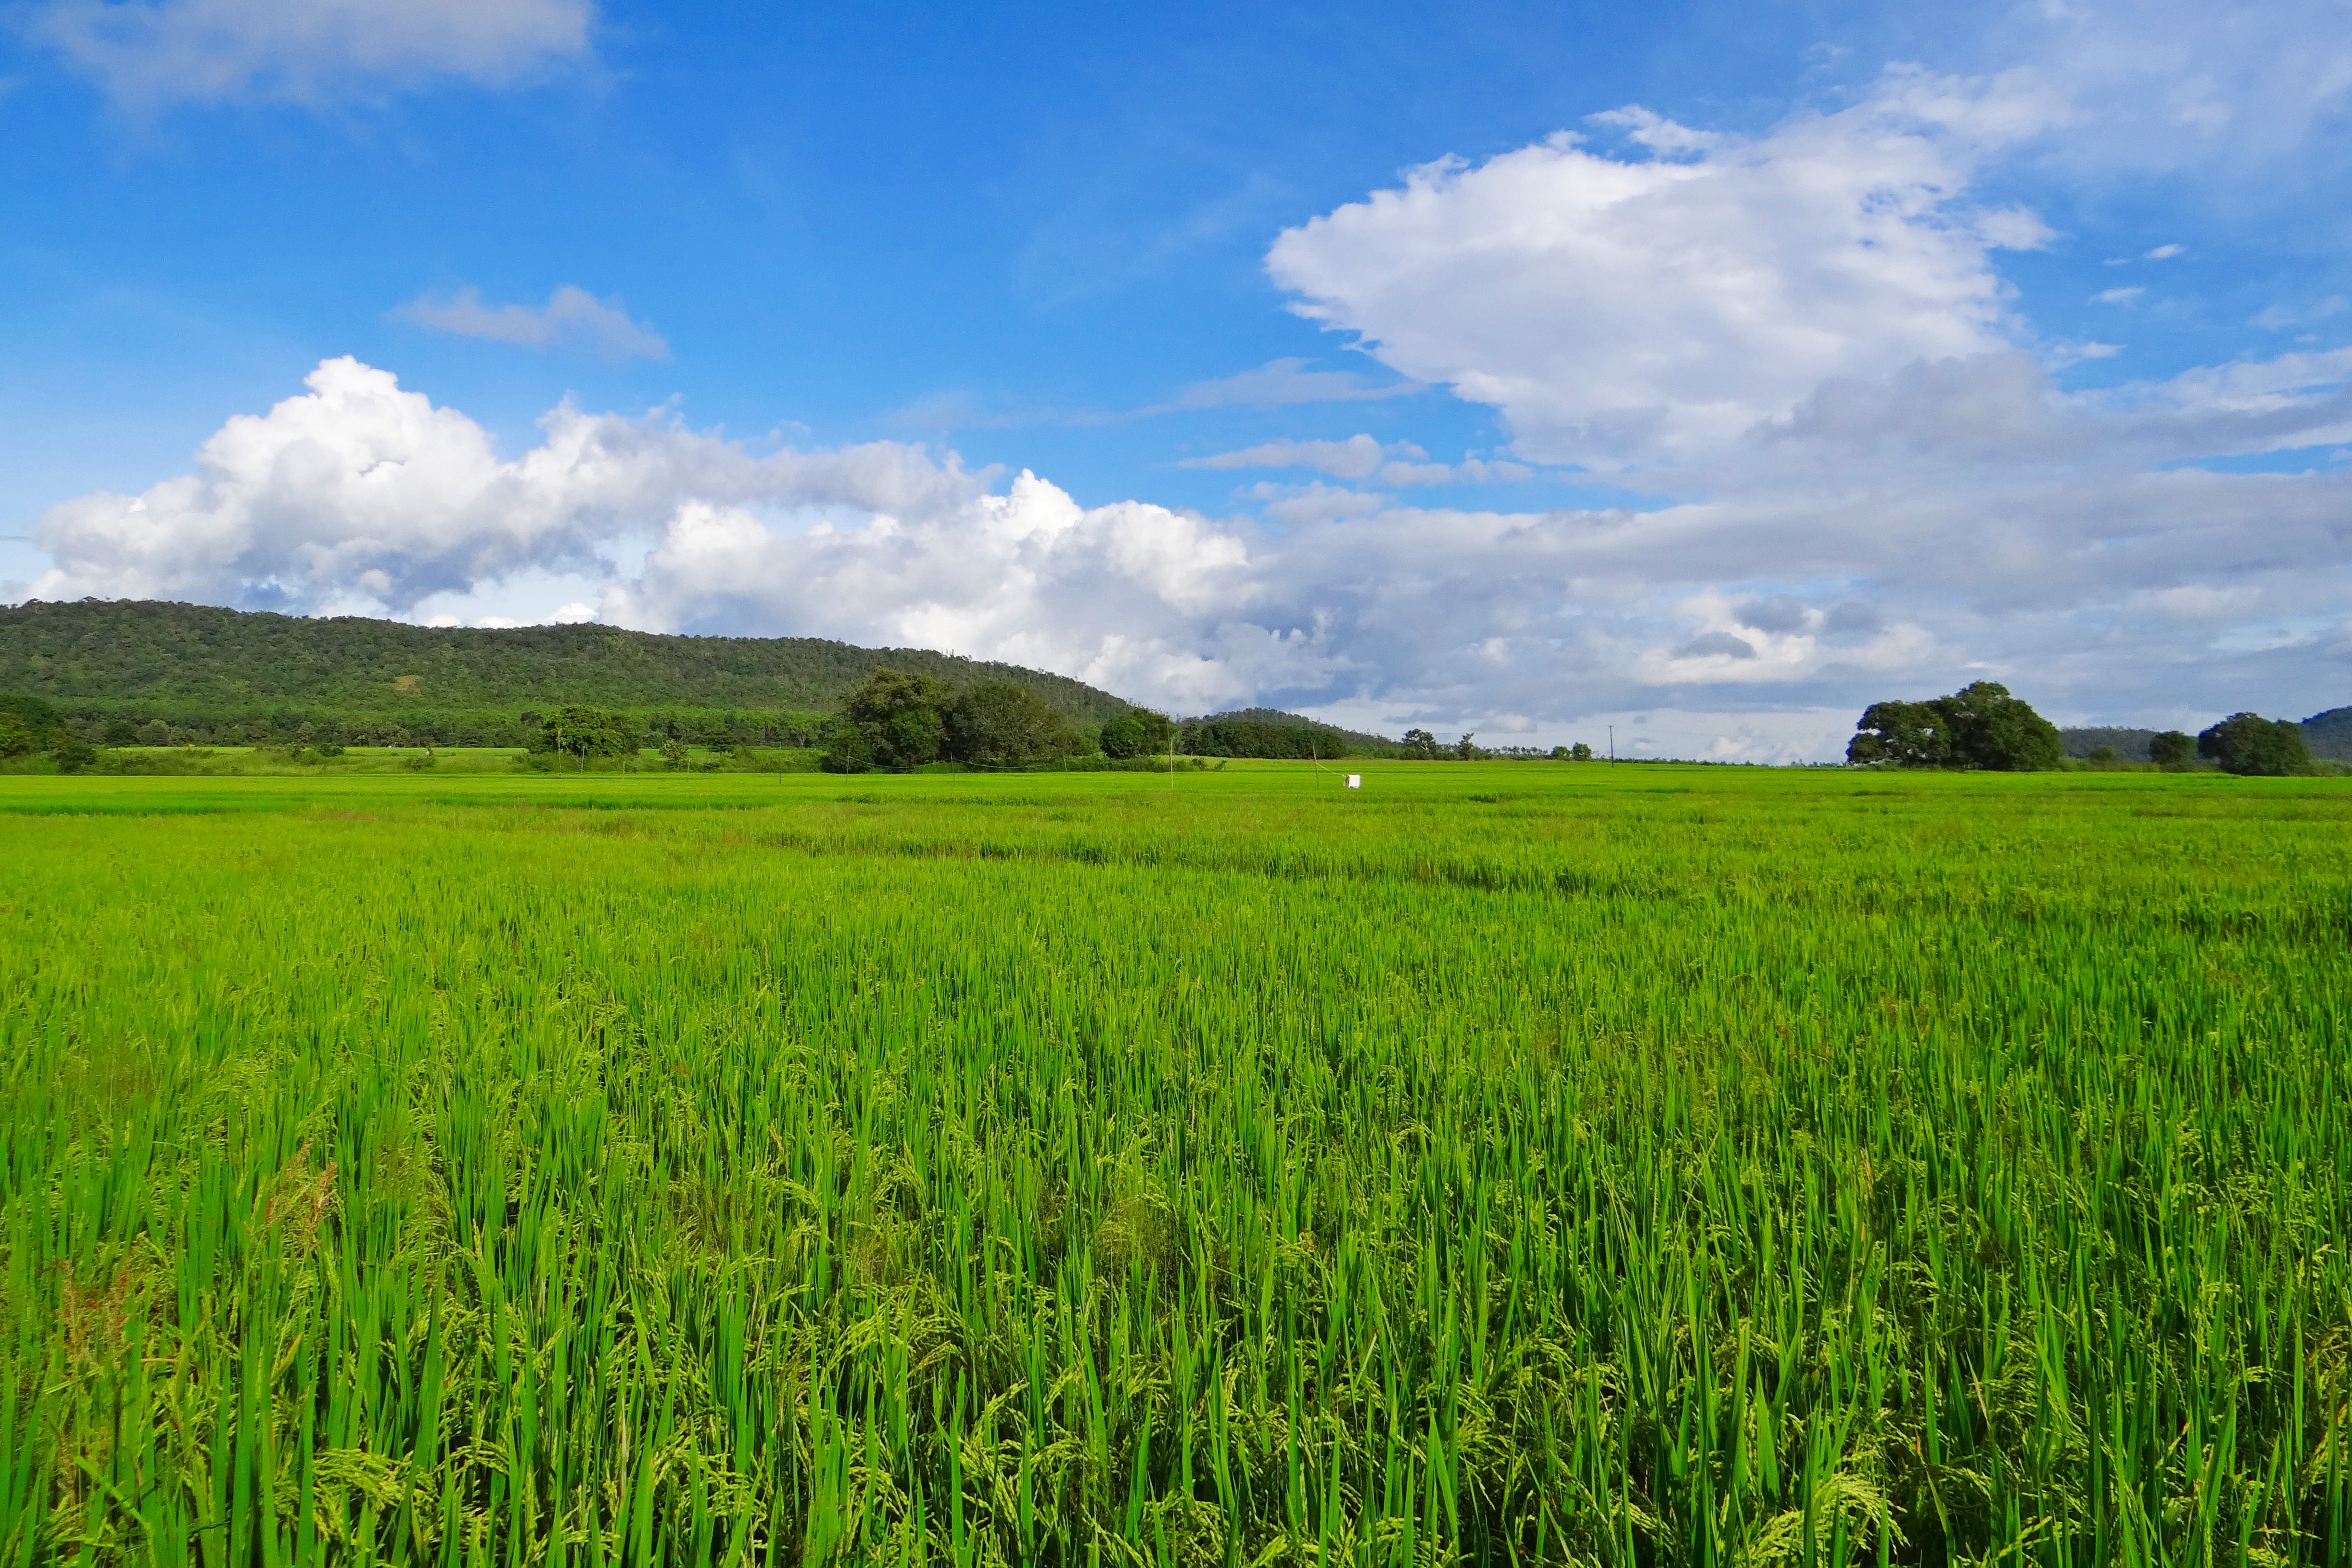
landscape, grass, horizon, marsh, sky, field, lawn, meadow, prairie, countryside, green, crop, pasture, agriculture, rice, plain, farmland, cereal, cultivation, clouds, grassland, wetland, plantation, plateau, india, habitat, ecosystem, cultivated, karnataka, steppe, rural area, paddy field, paddy, natural environment, geographical feature, grass family, mundgod, hubli sirsi road